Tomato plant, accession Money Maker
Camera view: bottom (45 deg); turntable rotation: 0 degrees
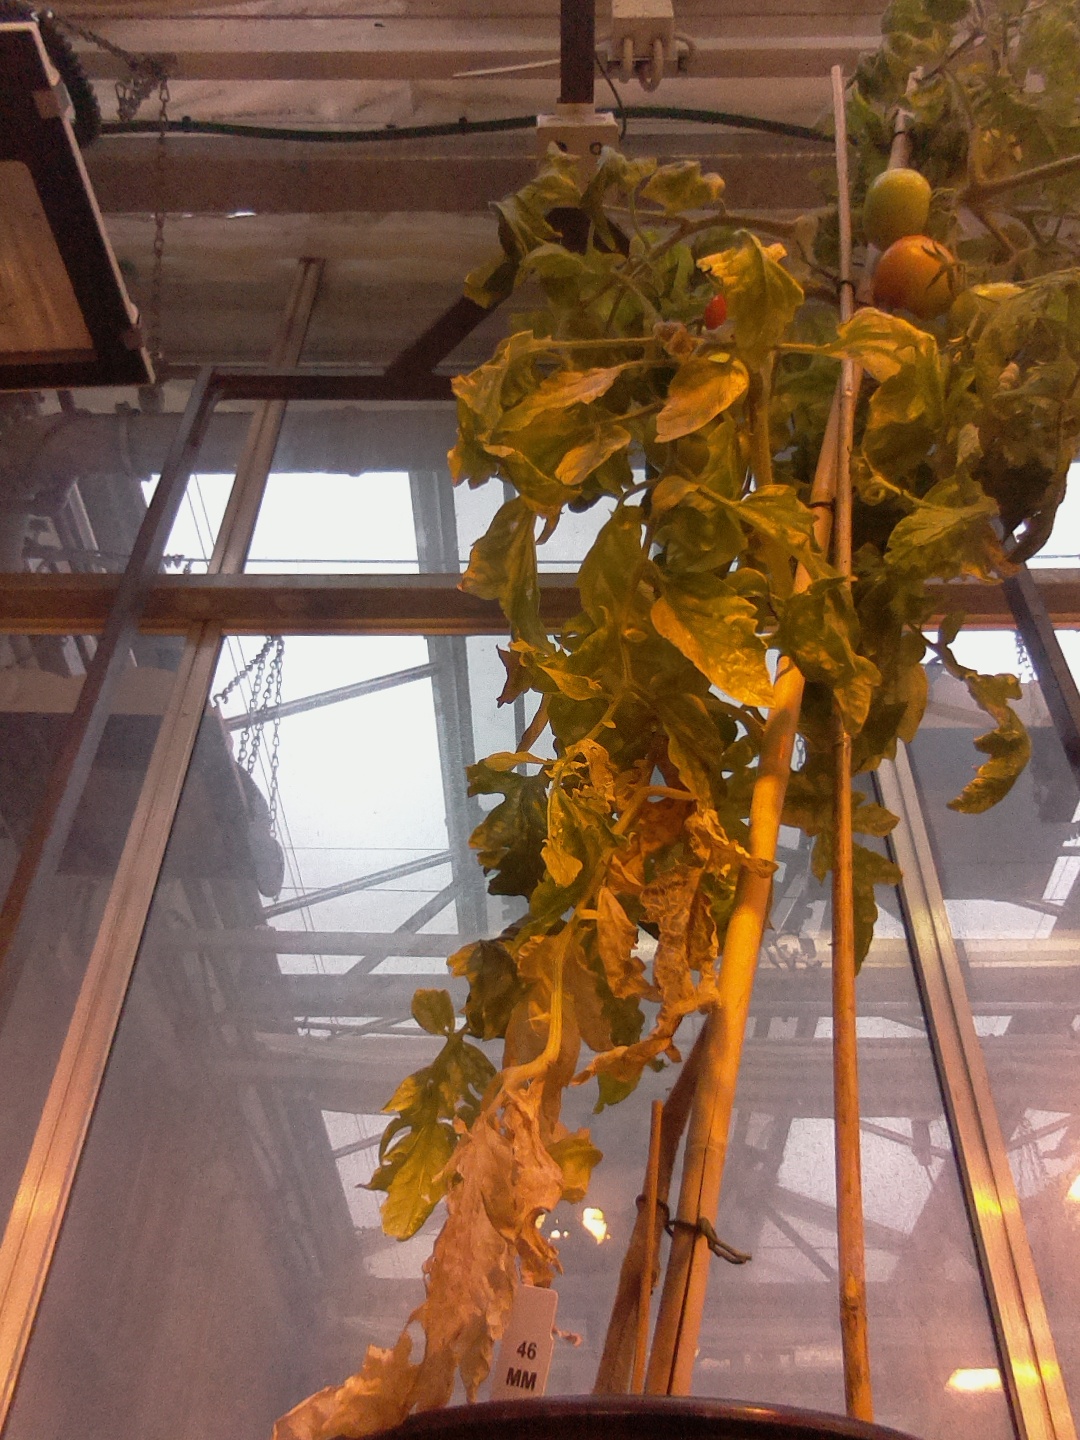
BBCH growth stage 81: 10%-20% of fruits show typical fully ripe color